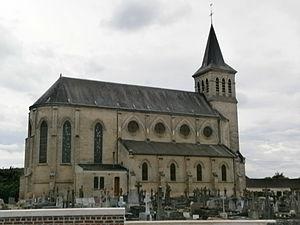
L'église de Longueil-Annel
Longueil-Annel est une commune française située dans le département de l'Oise, en région Hauts-de-France.